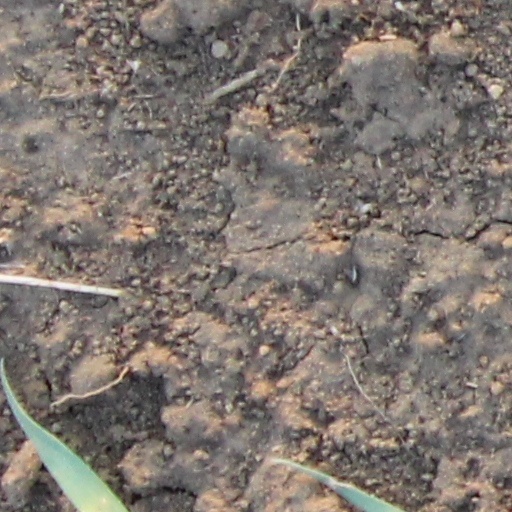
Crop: wheat